Tréguier Cathedral

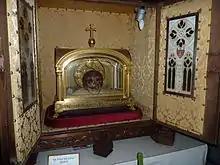
The skull of Saint Yves

This contains many of the cathedral's treasures including a reliquary said to contain the skull of Saint Yves. It is inscribed "SANCTI YVONIS CONFESSORIS". On the day of the "Grand pardon" in May of each year, this reliquary is carried in great procession to Minihy. This reliquary was given to the cathedral by Monseigneur de Quélen, the Archbishop of Paris, whose family owned the manor of Kermartin. The sacristy also contains other relics, jewellery and various documents and religious artefacts.